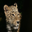
Label: leopard